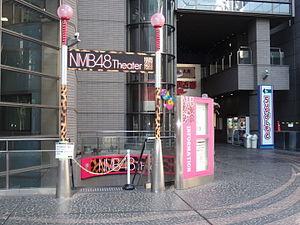
NMB48 est un groupe de musique féminin japonais, créé en 2010 à Osaka. Il est le 4ᵉ groupe 48 créé par Yasushi Akimoto après les autres groupes sœurs nationaux AKB48, SKE48 et SDN48, et avant le groupe HKT48 et le plus récent NGT48.